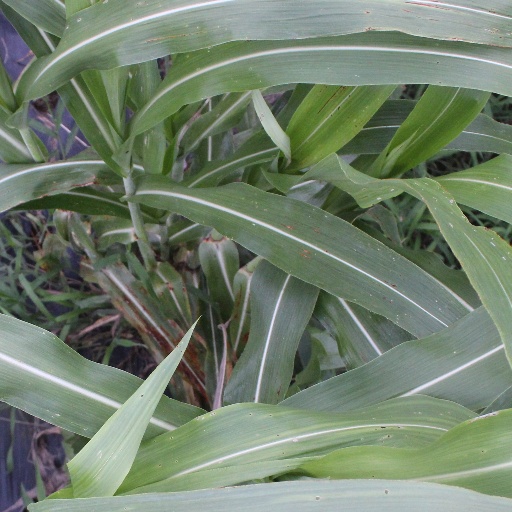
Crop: sorghum